British Rail Class 98

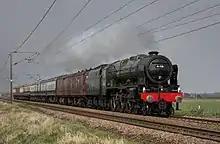
46115 "Scots Guardsman" - a class 7 engine, TOPS number 98715

The Class 98 series has also been used for privately owned steam locomotives registered to run on the mainline since 1971. The first two digits are the class designation, in this case 98, the remaining three digits are allocated as follows: